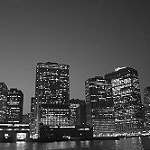
Label: B & W